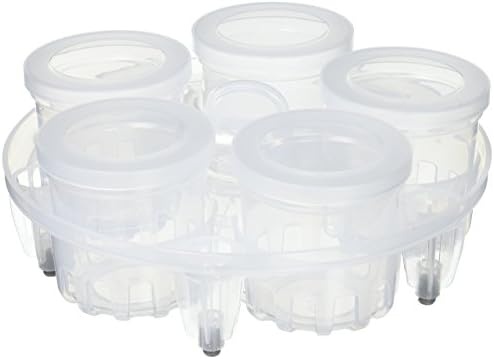
Instant Pot Yogurt Cups and Pressure Sterilization Rack, 6-Oz Dessert Cups with Lids, Bottle Sterilizer, Non-Toxic, BPA-Free Plastic, Clear
FULL SET: Instant Pot yogurt maker cups includes 1 rack with (5) 6-oz yogurt cups with airtight, spill proof lids. STERILIZATION RACK: Yogurt maker rack can hold five 9 ounce (260ml) feed bottles (not included) for sterilization by pressure steaming. HIGH QUALITY: Made from food grade polypropylene (PF 1002) plastic. NON-TOXIC: BPA-Free plastic is freezer and top-rack dishwasher safe. DISCOVER AMAZING RECIPES: Includes the free Instant Brands Connect App, where you can find new recipes to create quick favorites and prepare delicious meals, available for iOS and Android.
Brand: kate-minimalist
Category: Home & Garden > Kitchen & Dining > Kitchen Appliance Accessories > Yogurt Maker Accessories